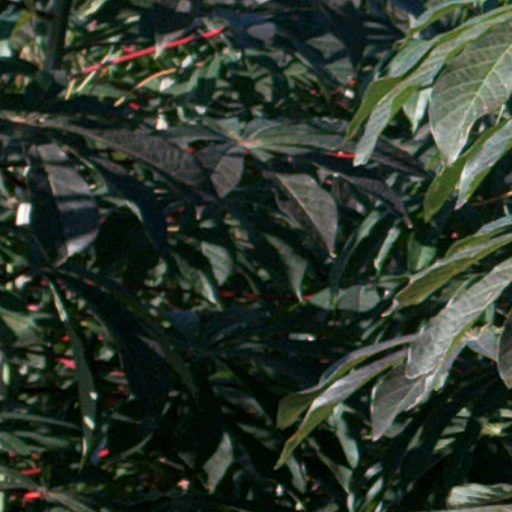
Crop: cassava